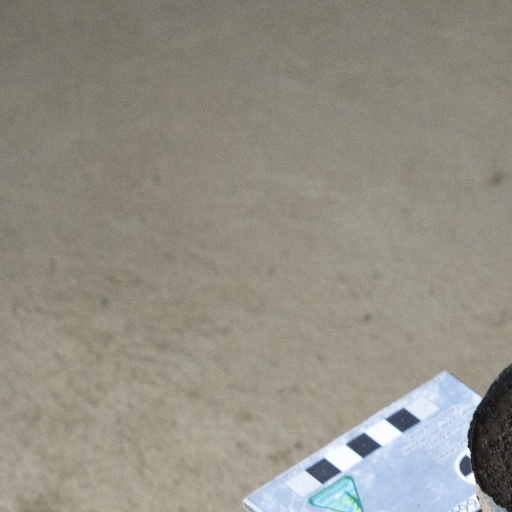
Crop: soybean